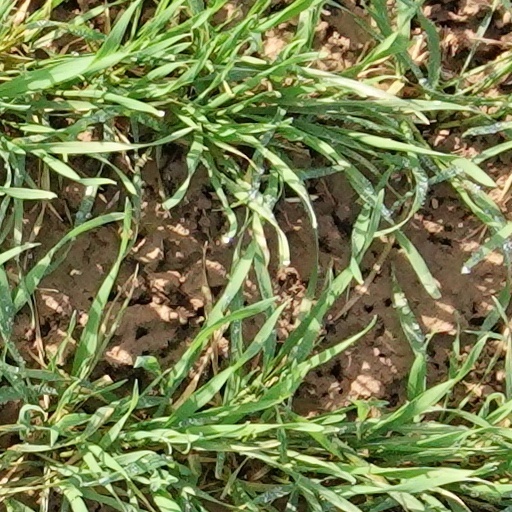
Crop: wheat